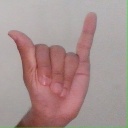
अक्षर: य